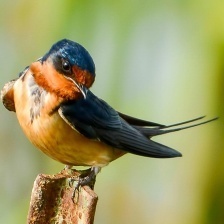
Species: BARN SWALLOW
Scientific name: HIRUNDO RUSTICA